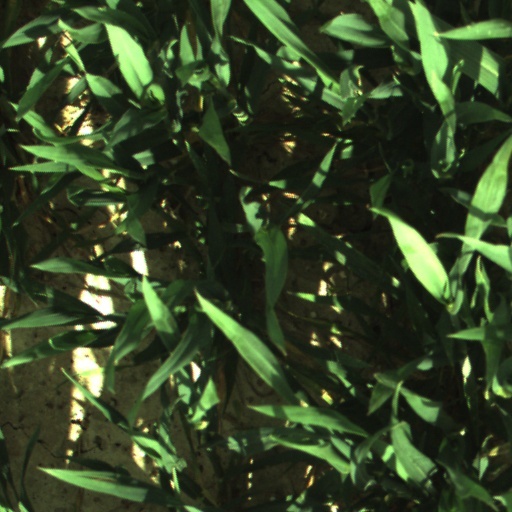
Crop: wheat